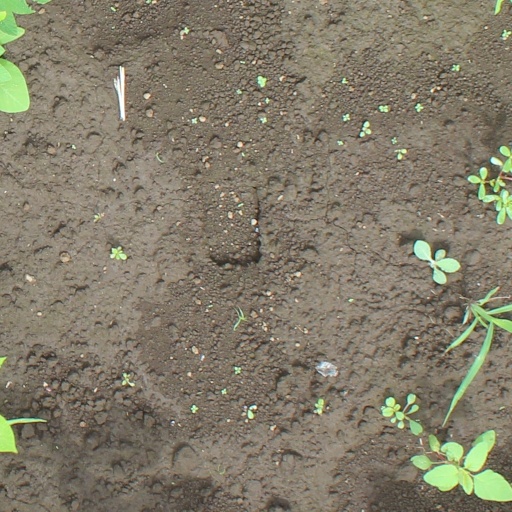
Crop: soybean